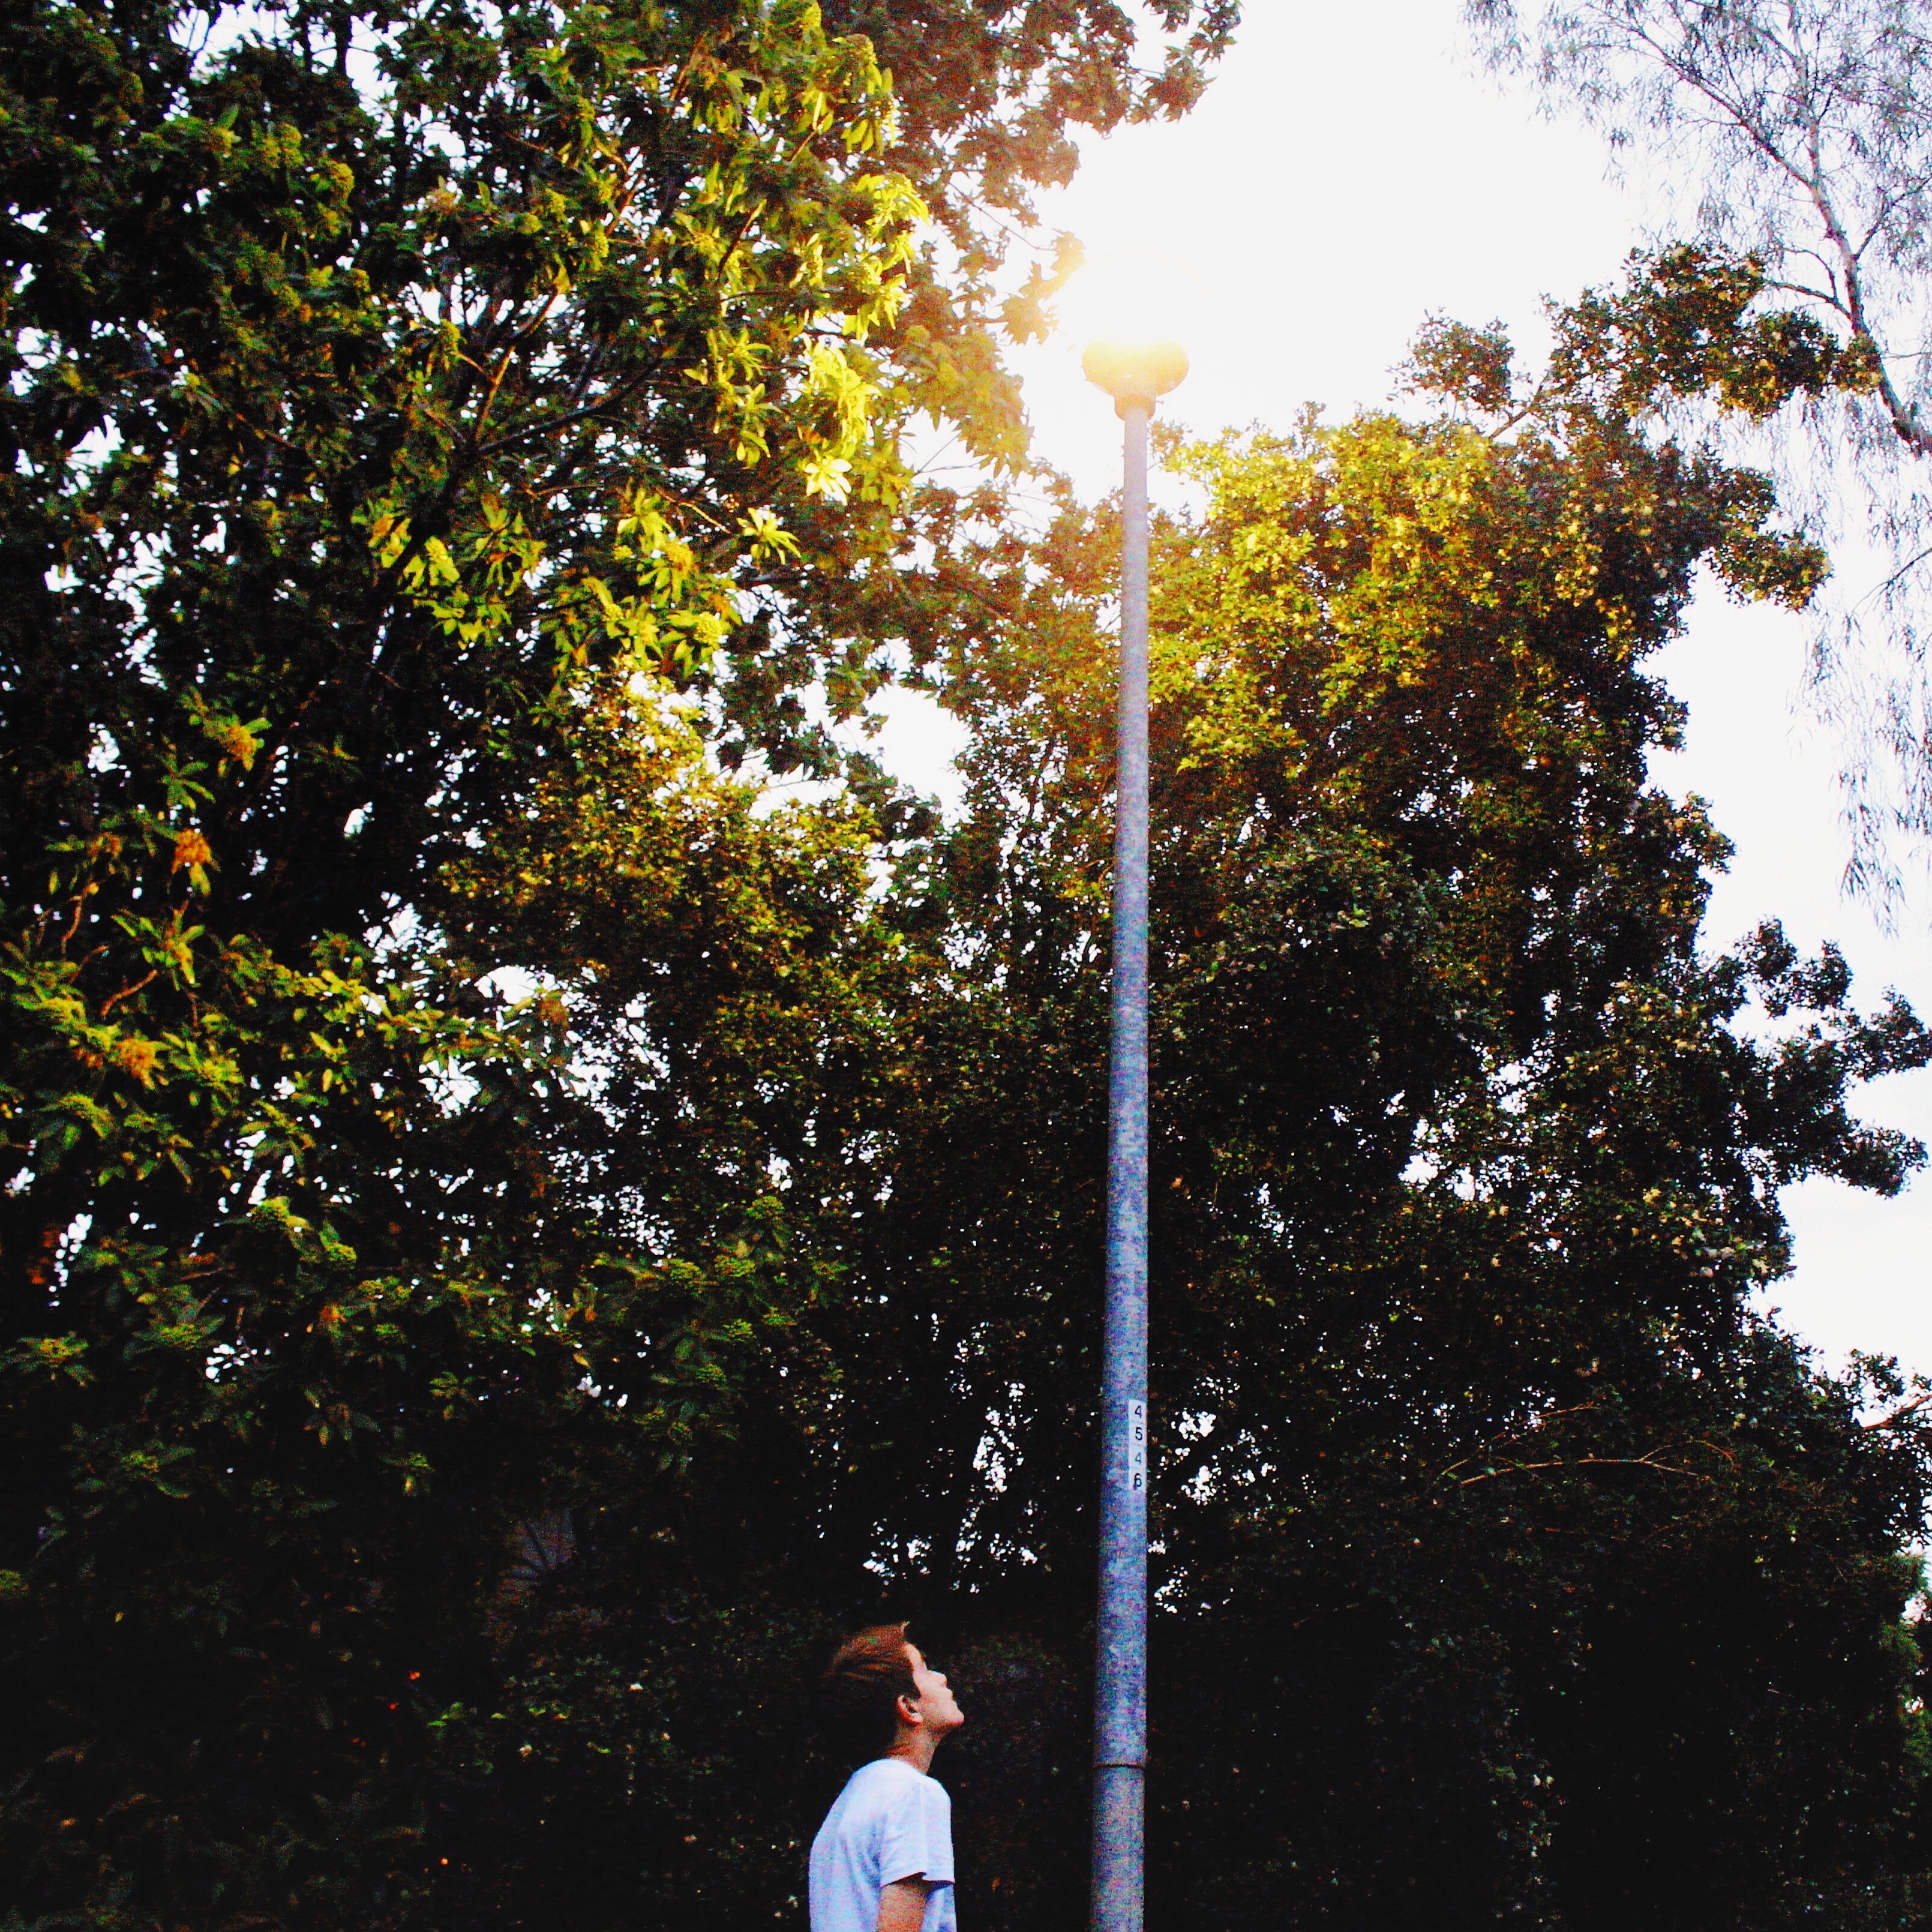
tree, branch, light, plant, sunlight, leaf, autumn, season, woody plant